Cavan Town Hall

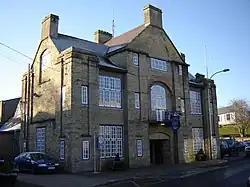
Cavan Town Hall

Cavan Town Hall is a municipal building in Town Hall Street, Cavan, County Cavan, Ireland. The building accommodated the offices of Cavan Town Council until 2014 but is now used as a local arts centre.